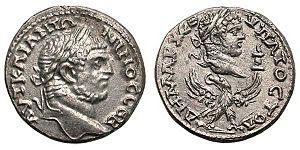
Naplouse est une ville de Palestine située entre le mont Ebal et le mont Gerizim à environ 50 kilomètres au nord de Jérusalem, en Palestine.